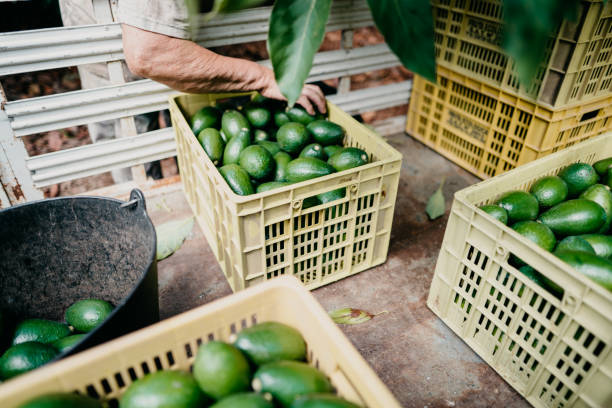
Label: Avocado